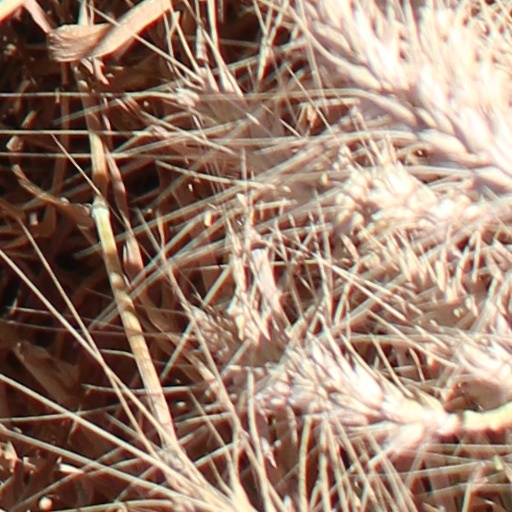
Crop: wheat